Szeged

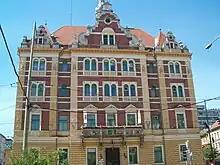
The Directorate of MÁV in Szeged (designed by Ferenc Pfaff in 1894)

Szeged is one of the centres of food industry in Hungary, especially known for its paprika and companies like Pick Szeged, Sole-Mizo, Bonafarm etc. Other notable companies having their headquarters in Szeged are AMSY International, RRE – Szeged, Optiwella, Generál Printing House, RotaPack, Sanex Pro, Agroplanta, Karotin, Florin, Quadrotex and Szeplast.